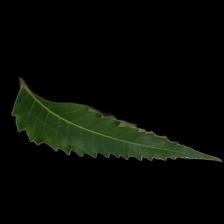
Plant: Neem